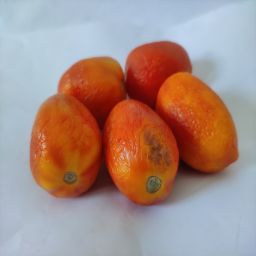
Crop: Tomato
Quality: Old